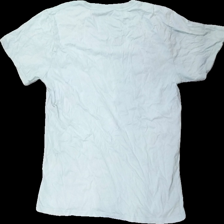
View: back
Type: T-shirt
Category: Men
Brand: Not in the list
Brand text on label: dedicated
Colors: Blue, Black
Material: 100% cotton
Pattern: Animal print
Cut: Regular
Size: L
Season: All
Stains: Minor
Holes: Major
Damage: fläckar
Damage location: middle center
Damage 2: hål
Damage 2 location: middle center
Price range: <50
Recommended usage: Export
Description: blå t-shirt med fisk och text på, fläckar och hål fram, nopprig